Compound bow

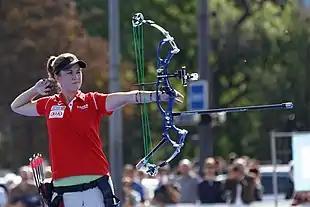
Archer Erika Jones shooting a compound bow at the 2013 Archery World Cup. The bow has the axle attaching the limb to cam mounted at the edge of the cam as opposed to the center.

In modern archery, a compound bow is a bow that uses a levering system, usually of cables and pulleys, to bend the limbs. The compound bow was first developed in 1966 by Holless Wilbur Allen in North Kansas City, Missouri, and a US patent was granted in 1969. Compound bows are widely used in target practice and hunting.